United Nations Partition Plan for Palestine

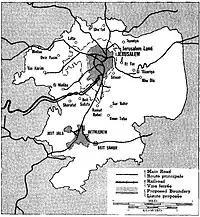
International zone around Jerusalem, boundaries proposed by the AD HOC Committee on the Palestine question

Under the terms of League of Nations A-class mandates each such mandatory territory was to become a sovereign state on termination of its mandate. By the end of World War II, this occurred with all such mandates except Palestine; however, the League of Nations itself lapsed in 1946, leading to a legal quandary.